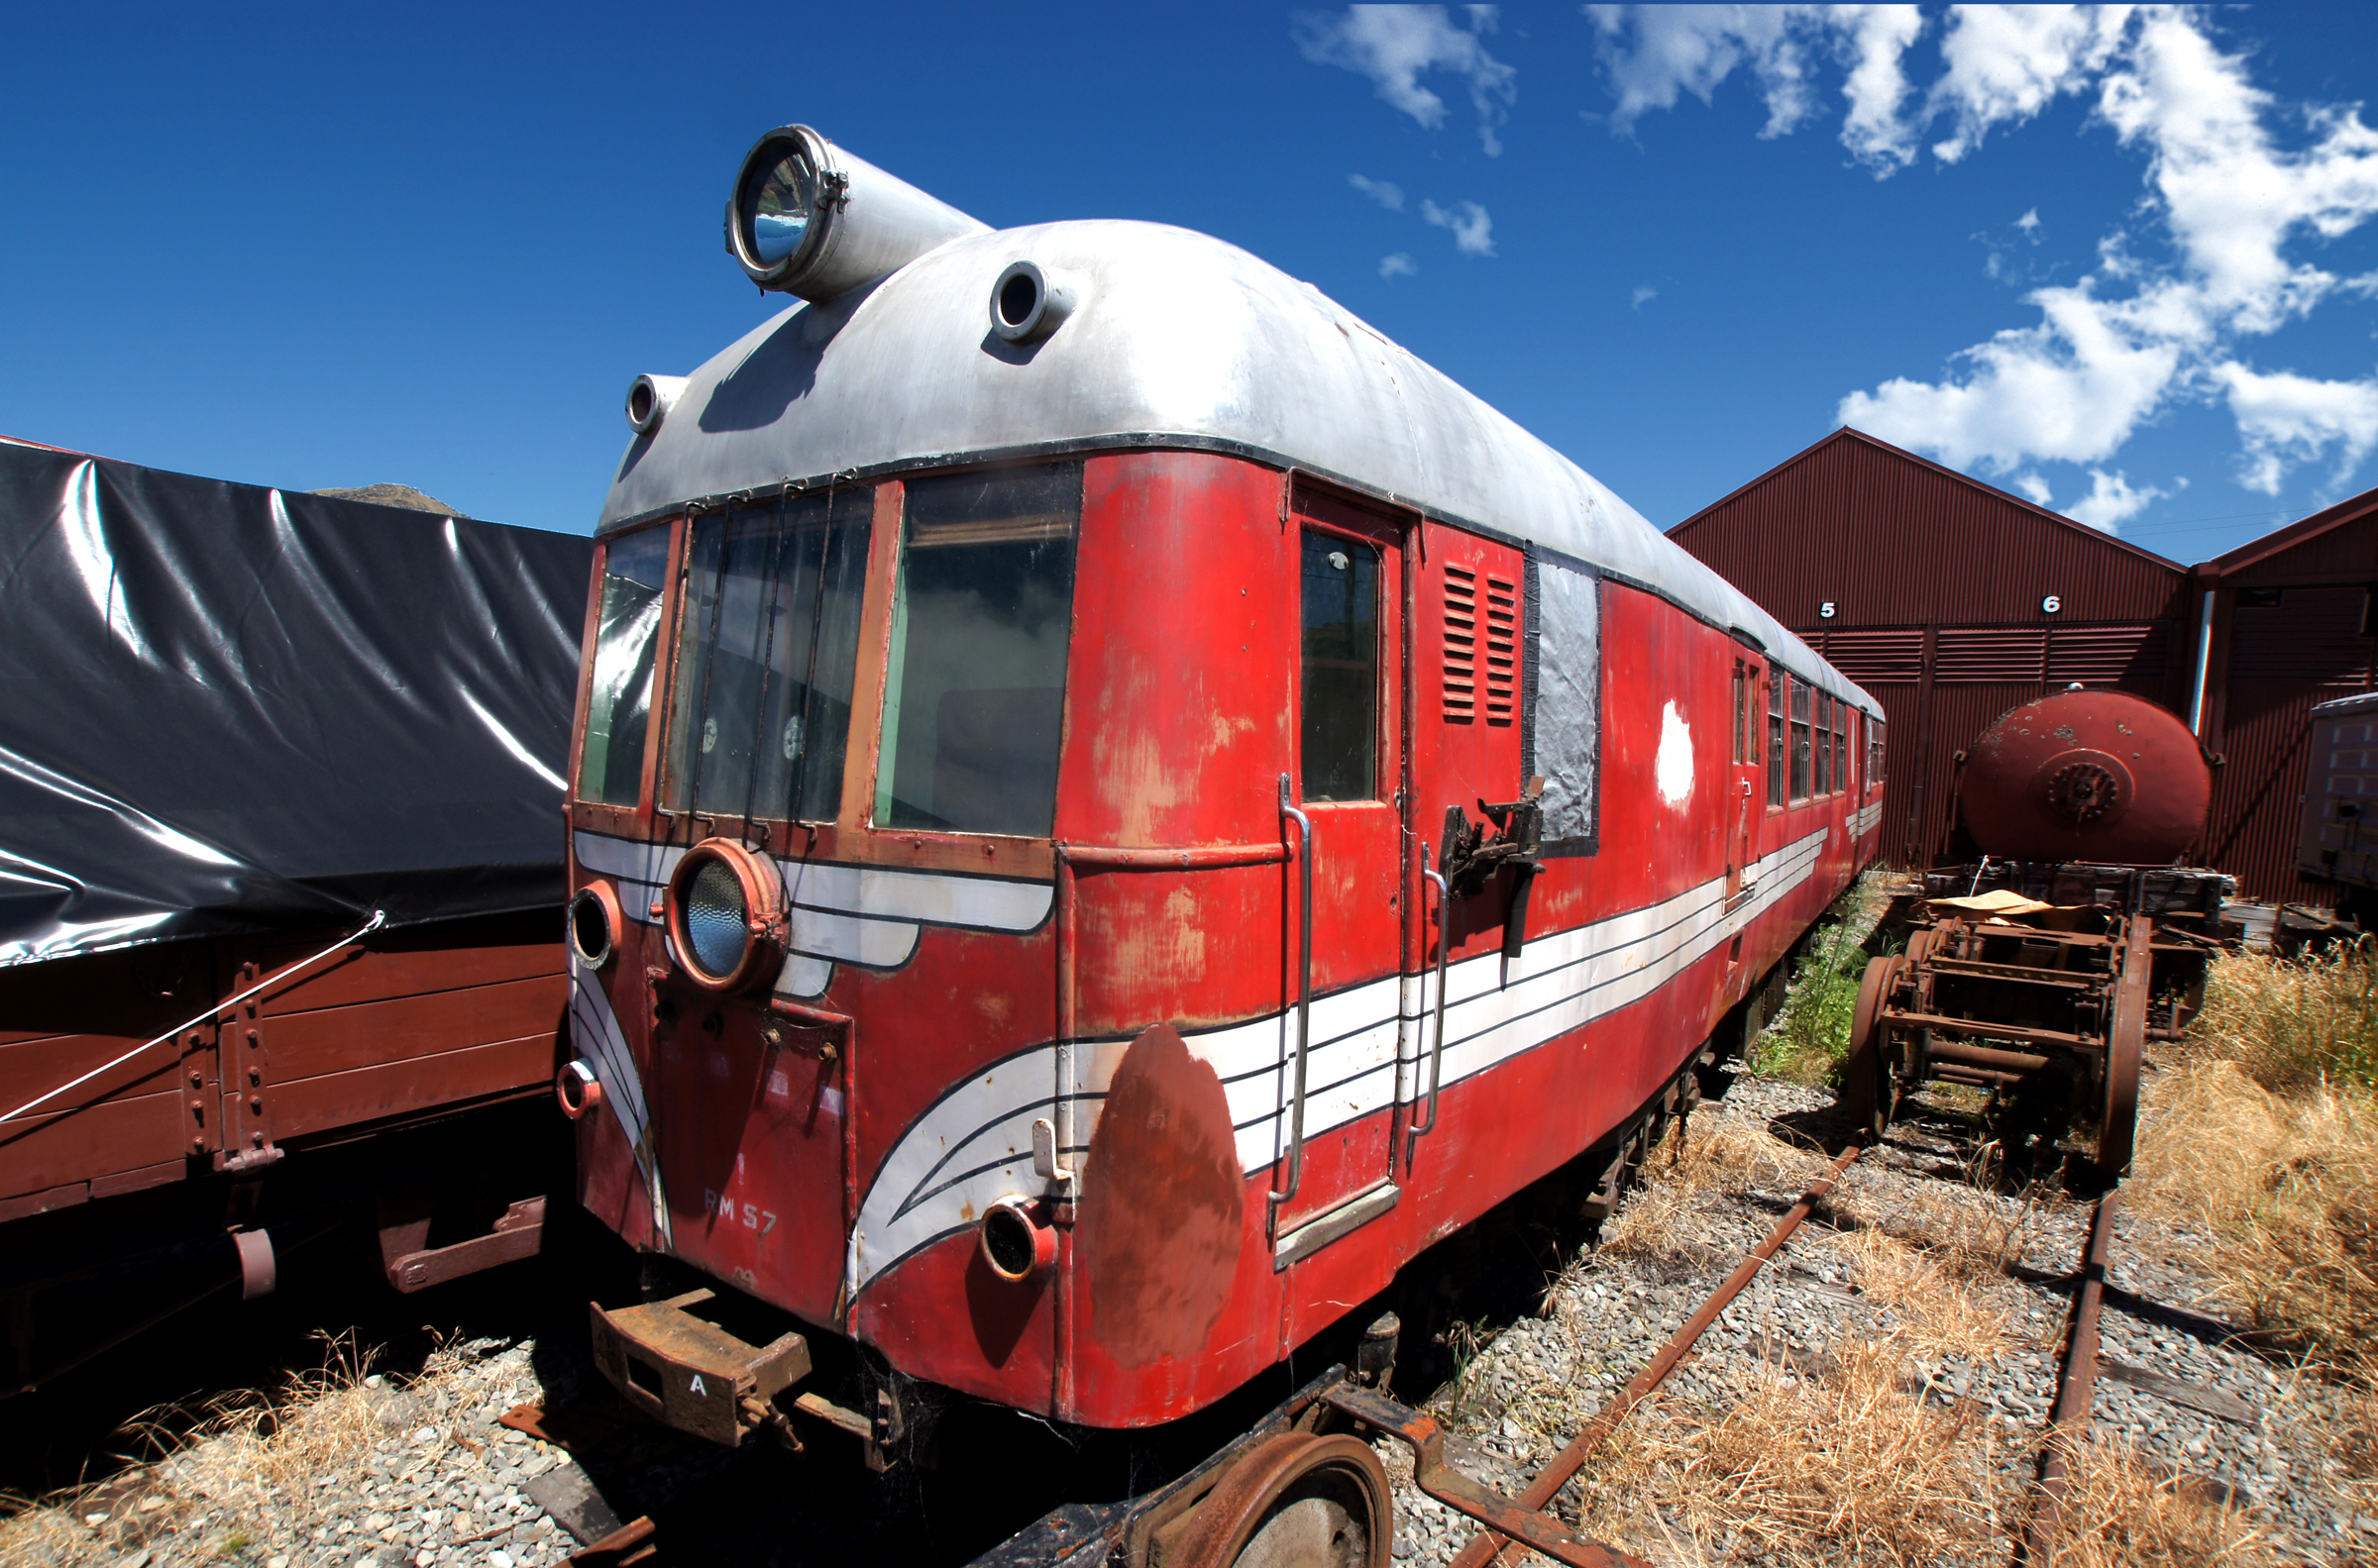
train, transport, vehicle, aviation, public transport, locomotive, trains, sonyalpha, rail transport, vulcanrailcarrm57, raliways, land vehicle, rolling stock, railroad car